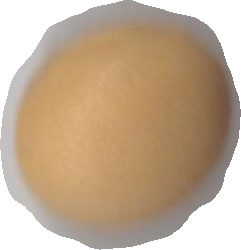
Variety: Grobogan